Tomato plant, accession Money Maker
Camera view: horizontal (90 deg, fisheye); turntable rotation: 90 degrees
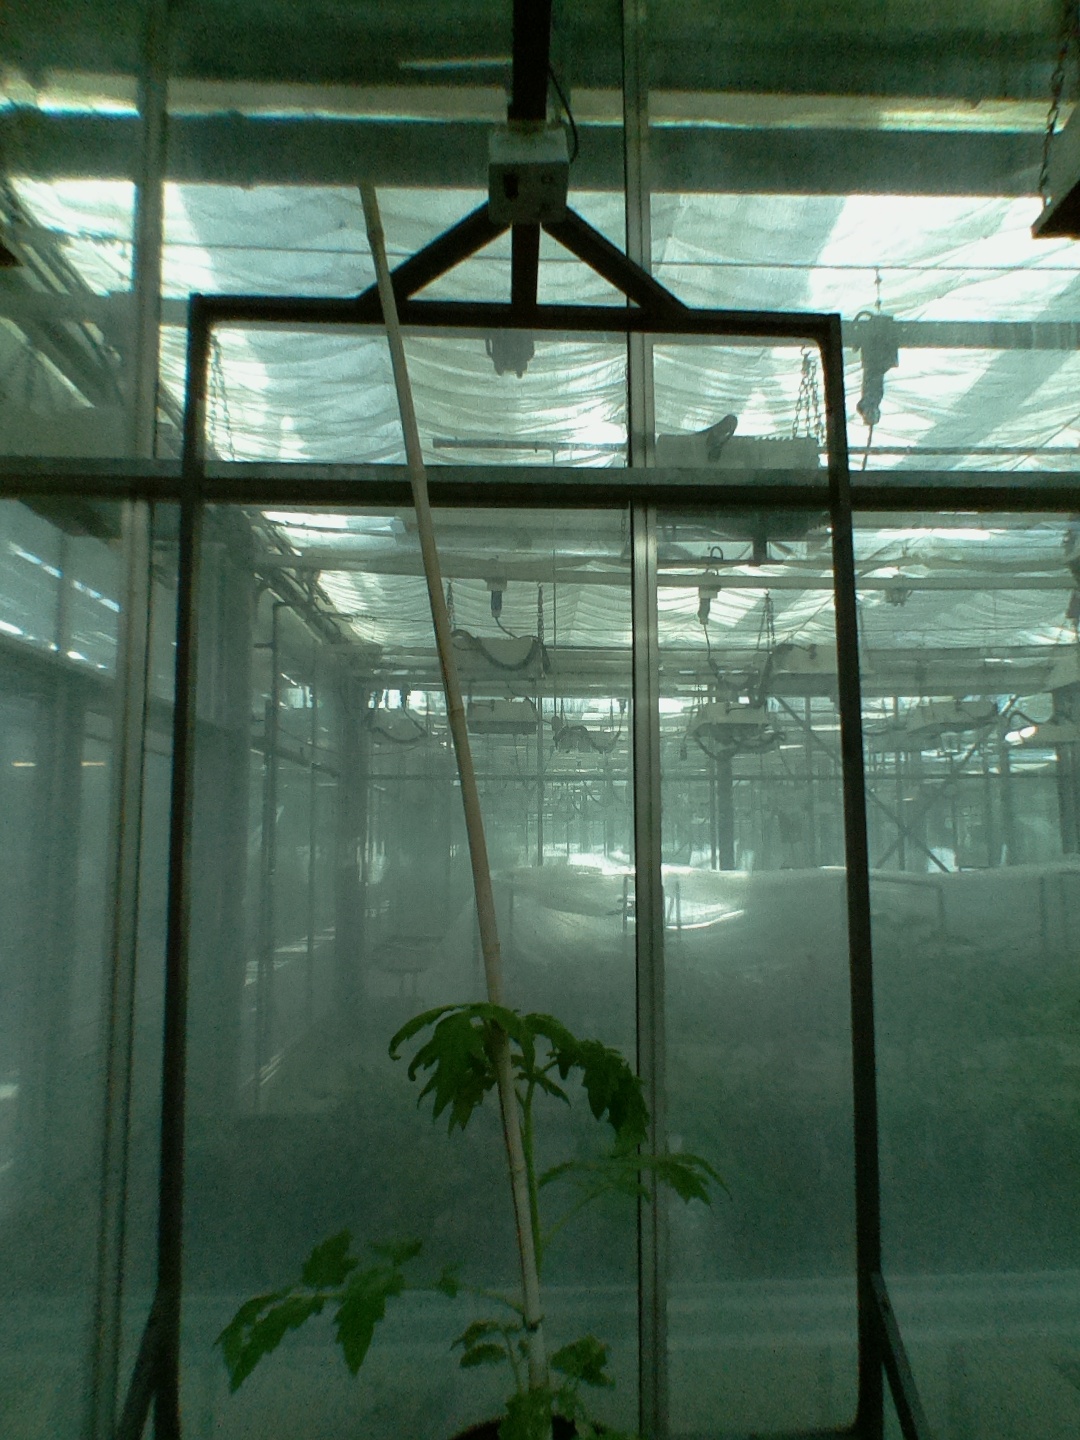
BBCH growth stage 14: 8 of true leaves visible